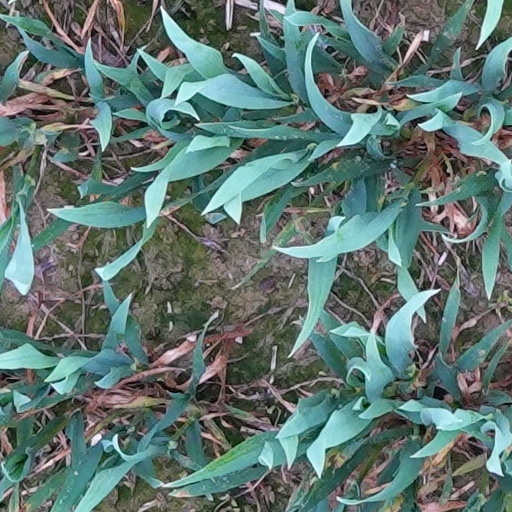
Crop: wheat